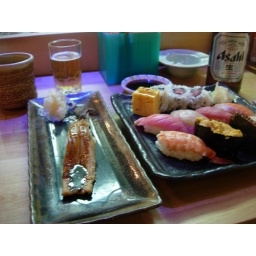
at the fish market area in Tokyo. mmmmmmmmmmmmmmmm.